Kurt Tucholsky

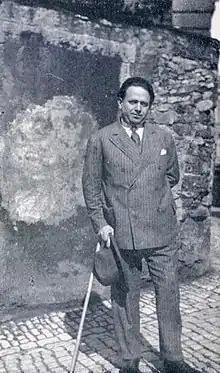
Tucholsky in Paris, 1928

Kurt Tucholsky (9 January 1890 – 21 December 1935) was a German journalist, satirist, and writer. He also wrote under the pseudonyms Kaspar Hauser (after the historical figure), Peter Panter, Theobald Tiger and Ignaz Wrobel.